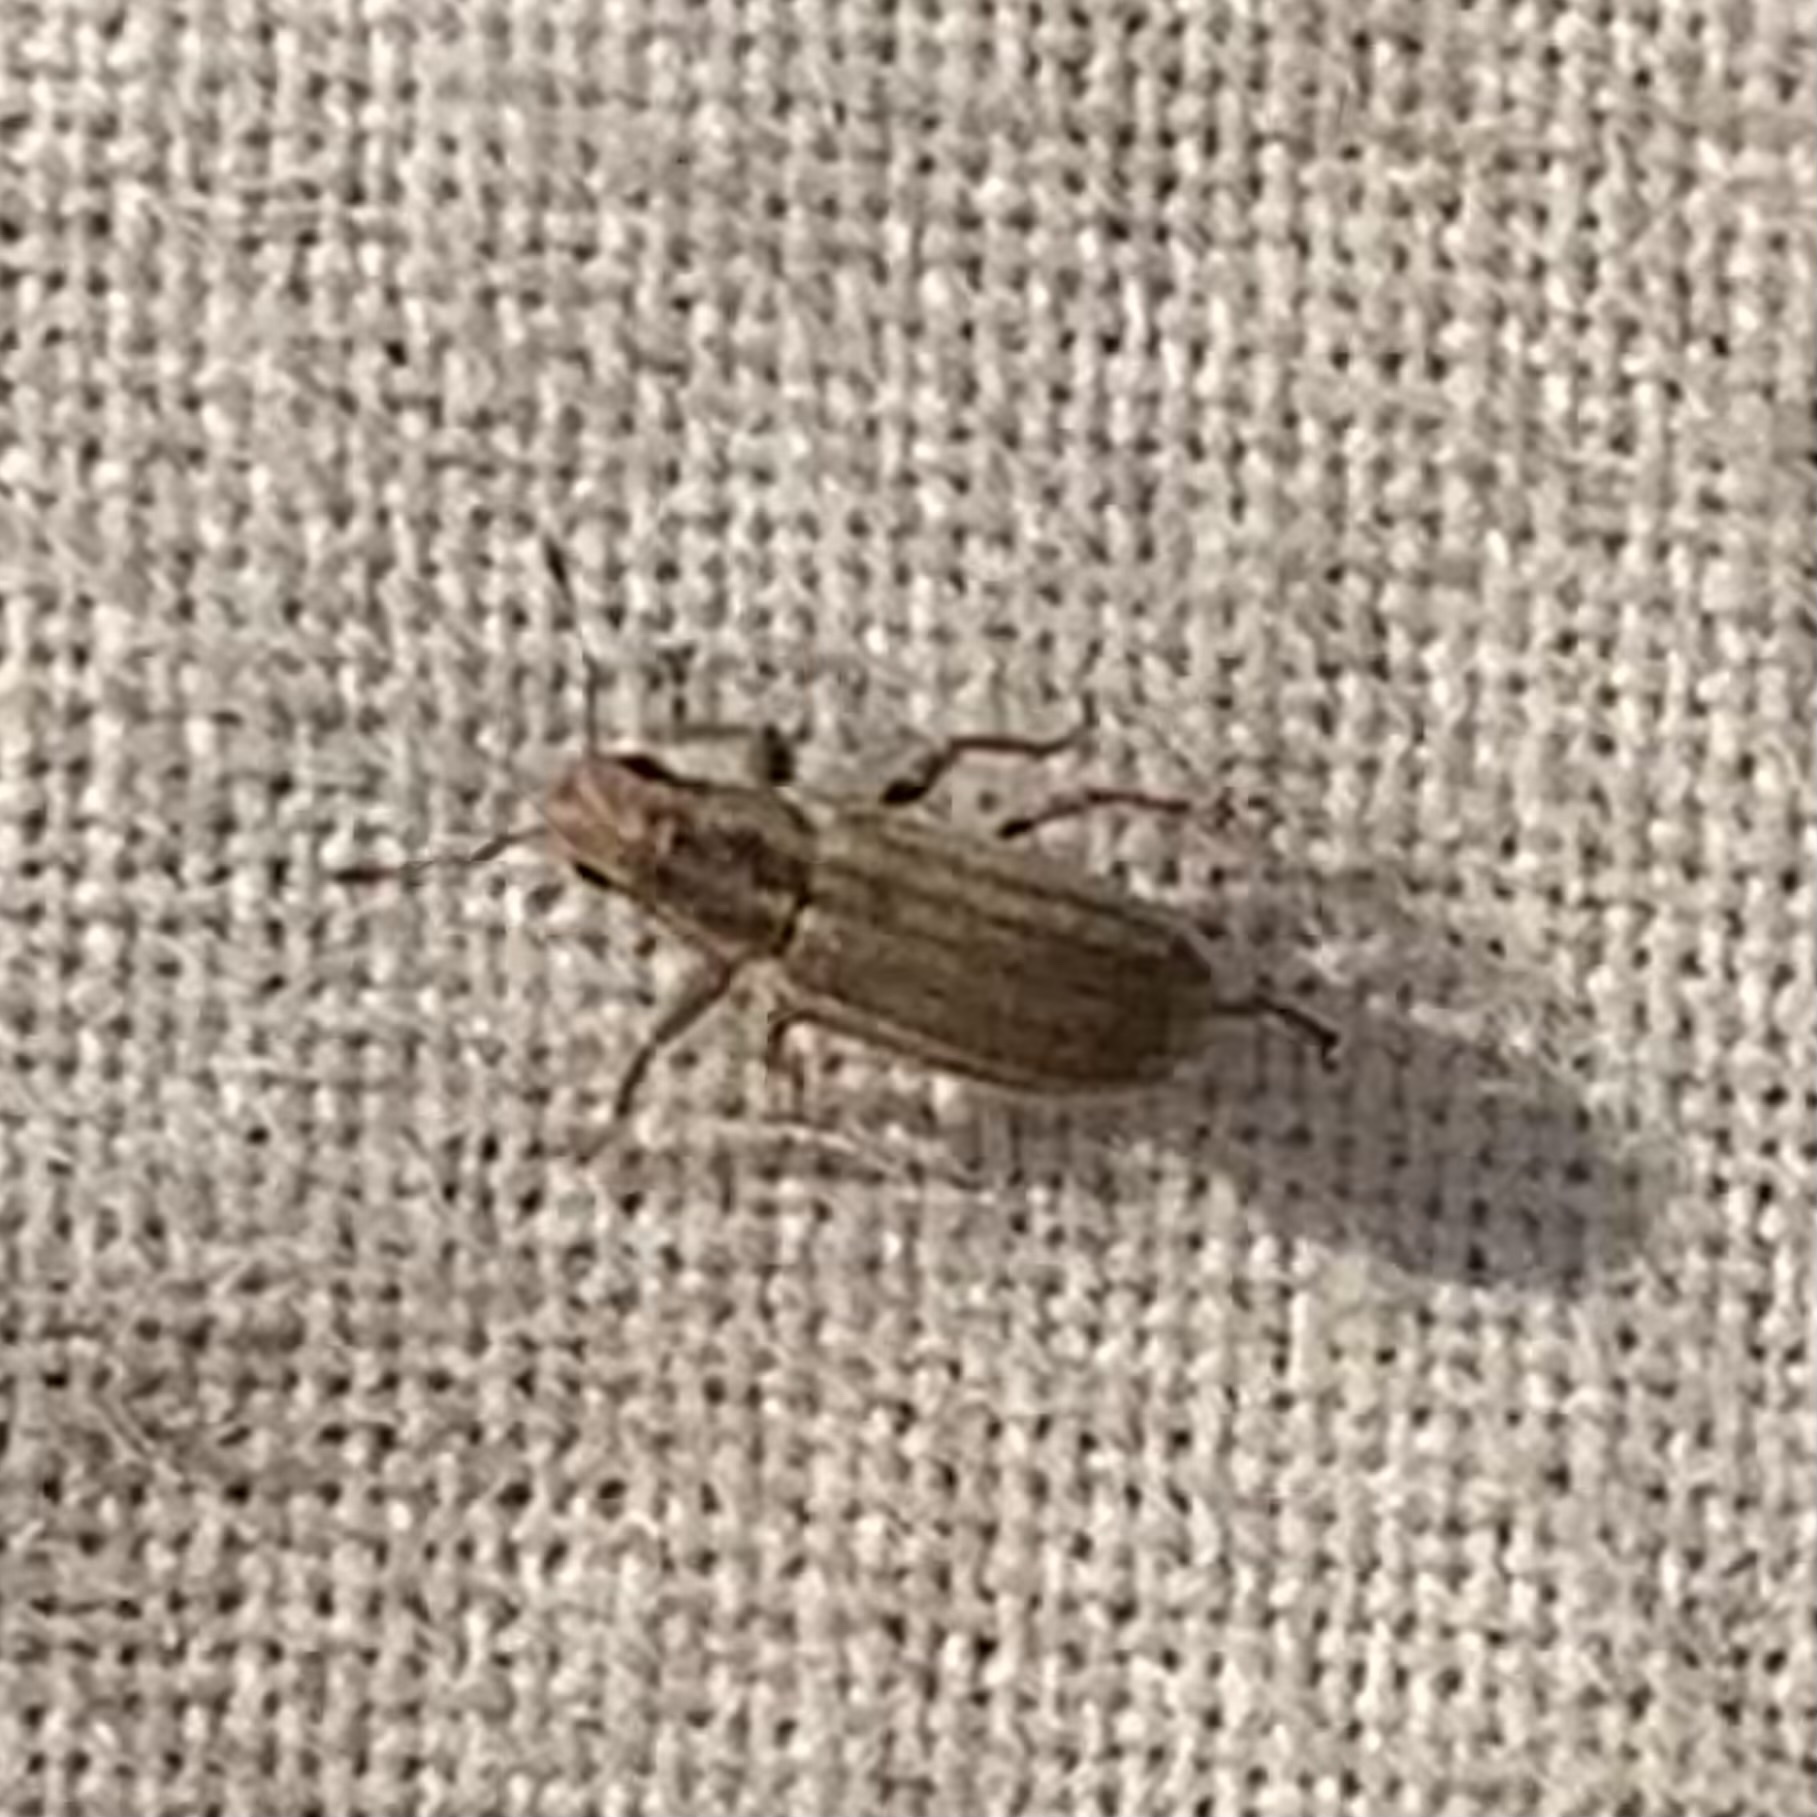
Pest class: pea_leaf_weevil